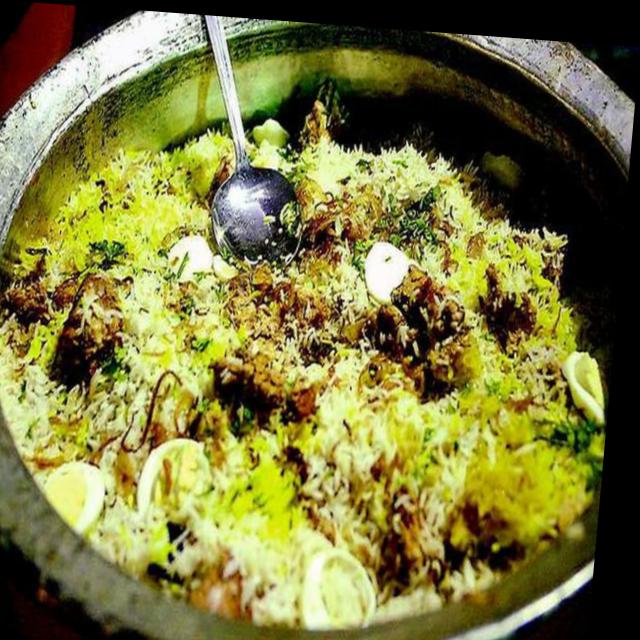
Dish: biryani